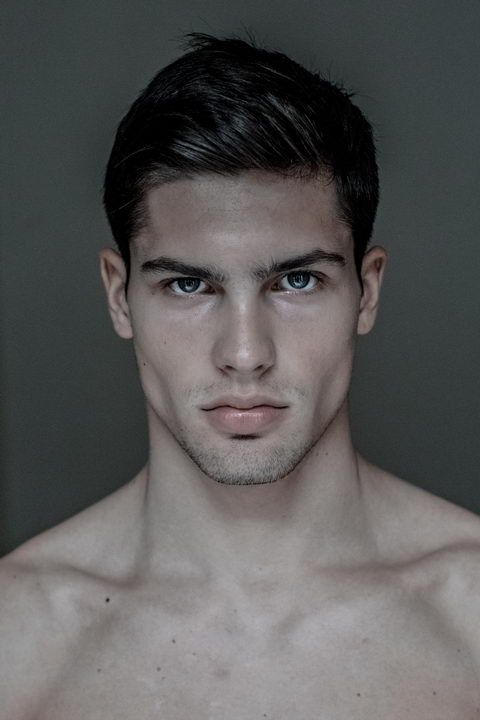
Label: Colored